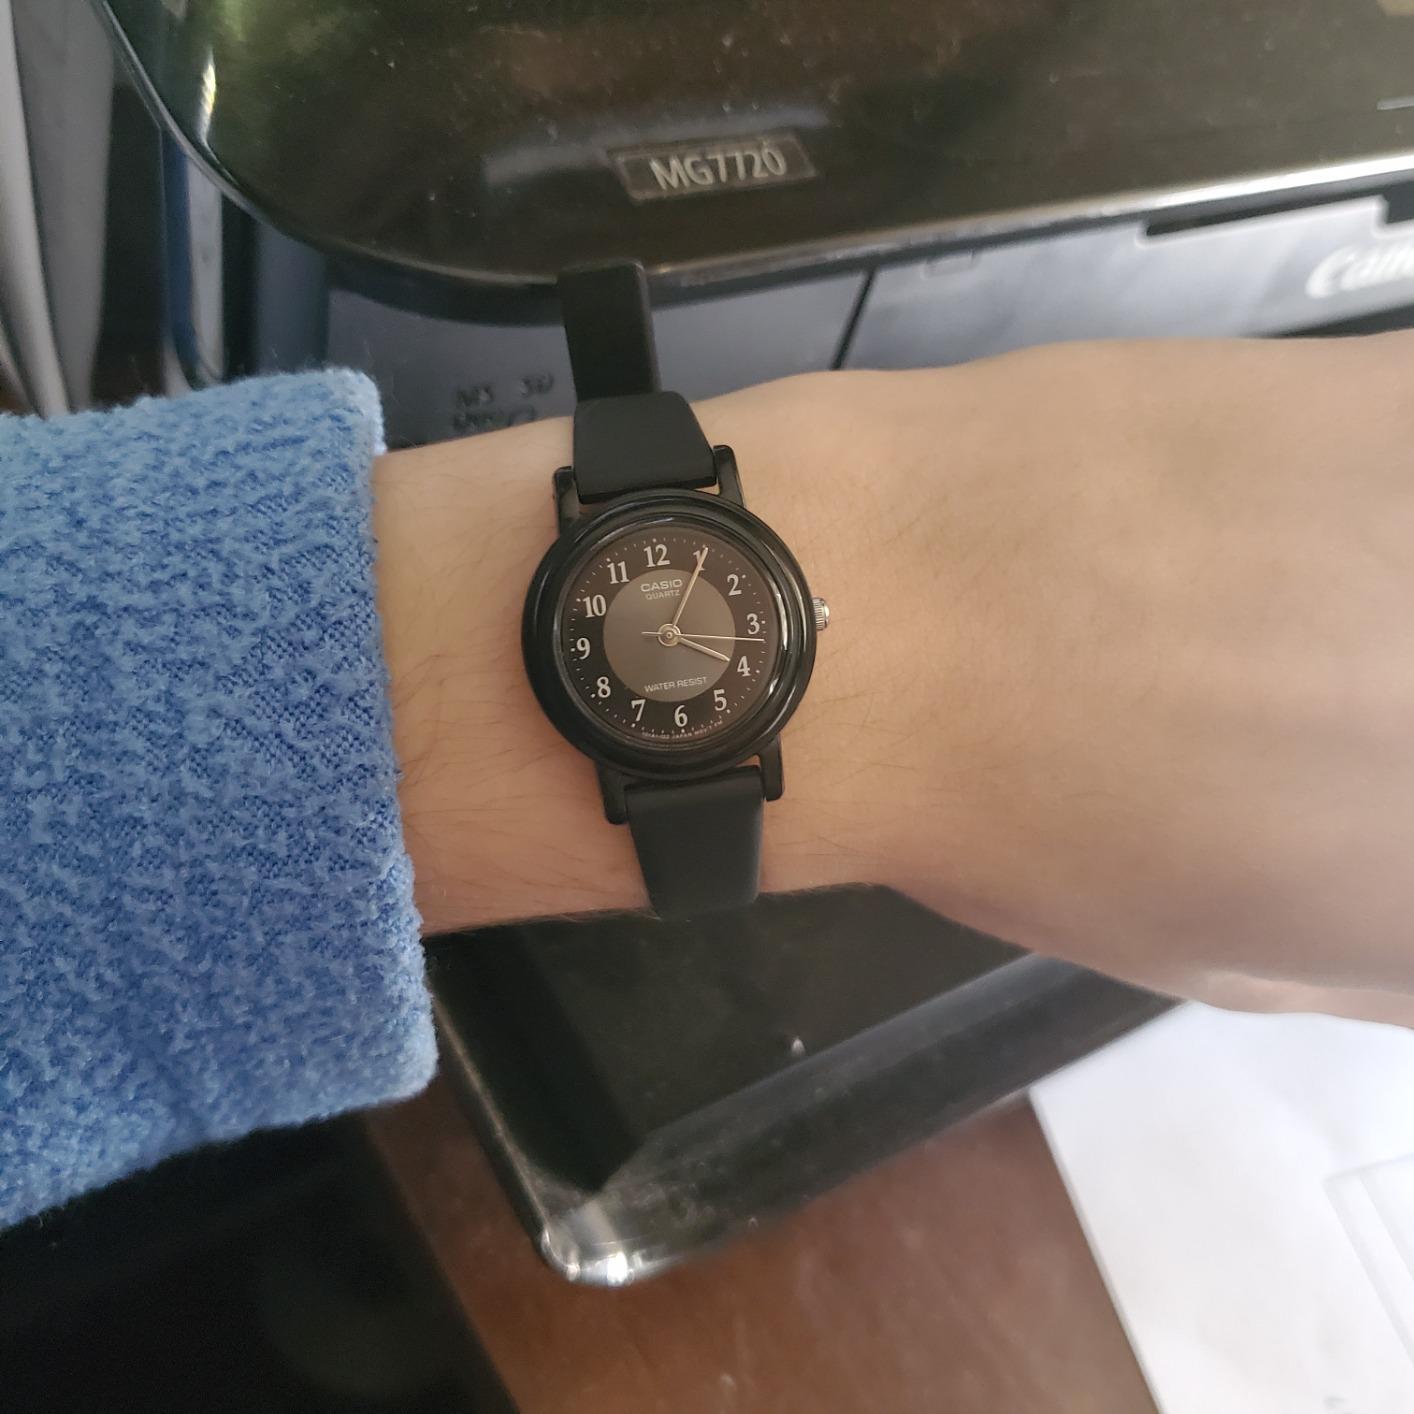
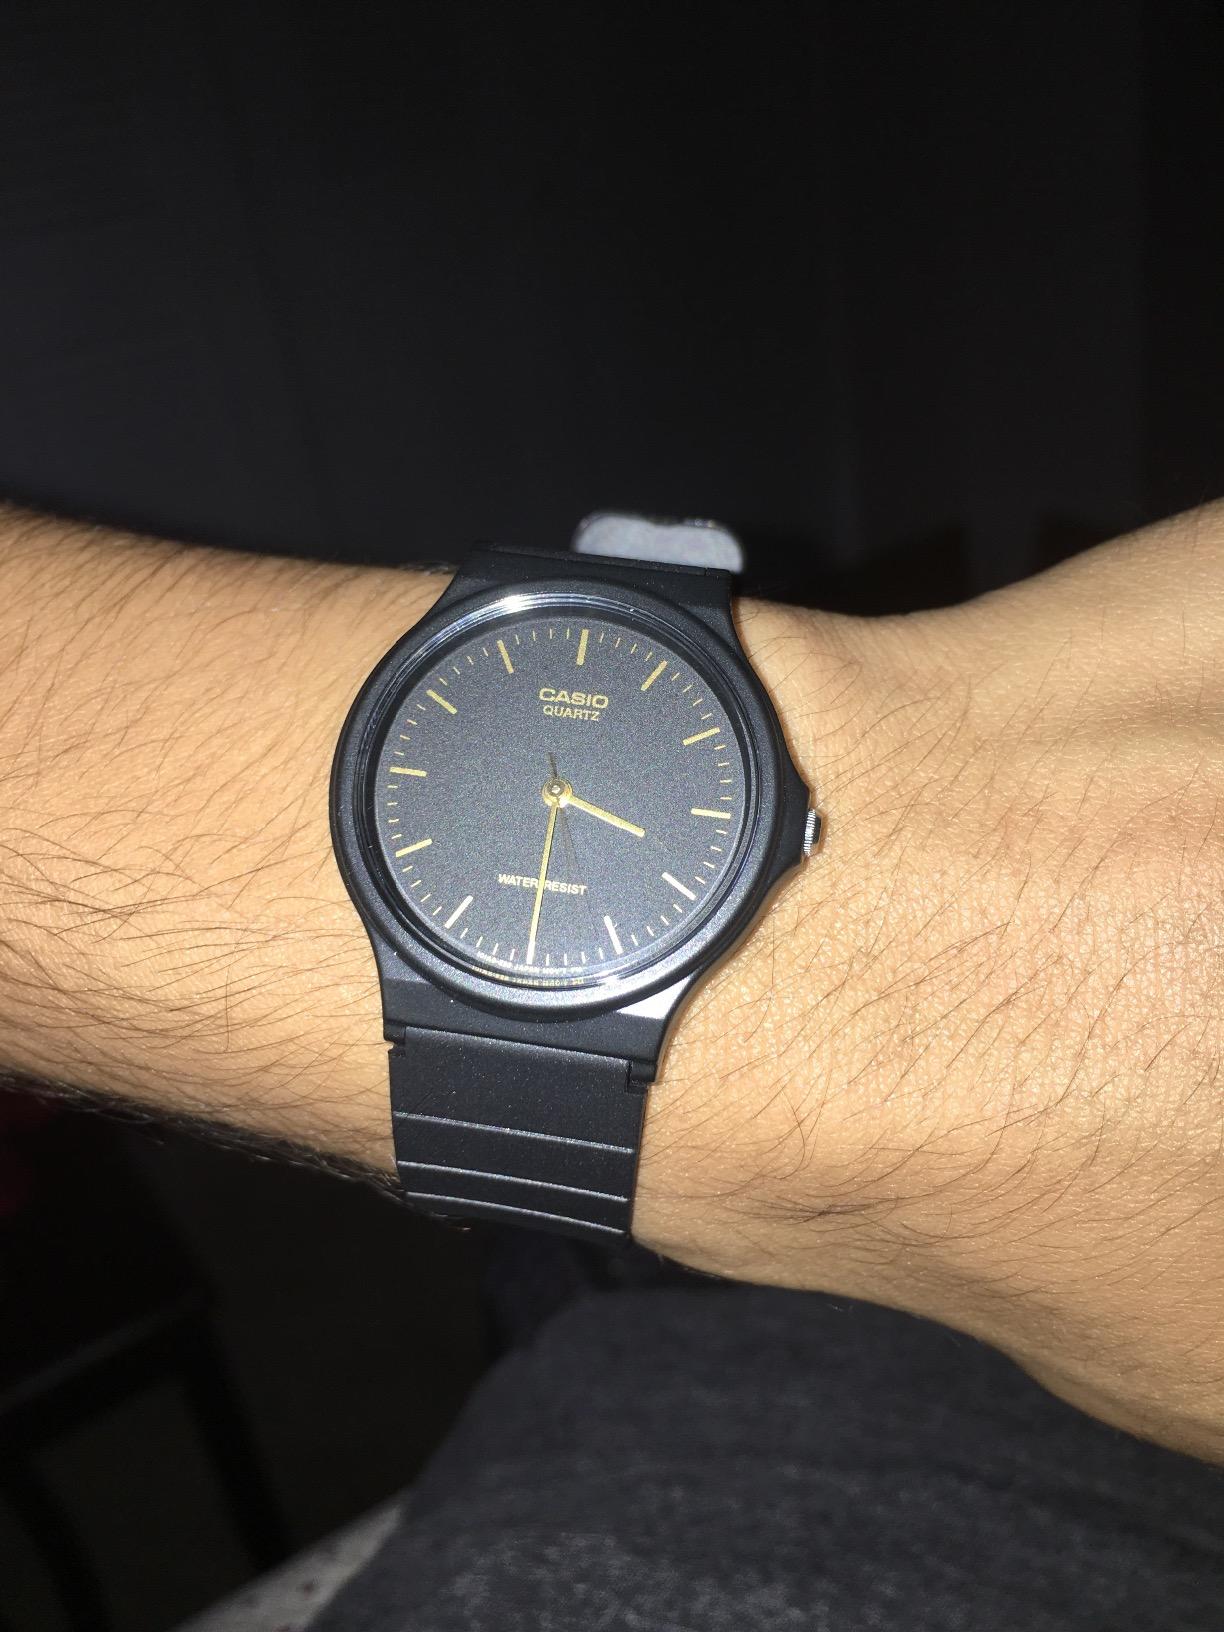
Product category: accessories_watch
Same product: no